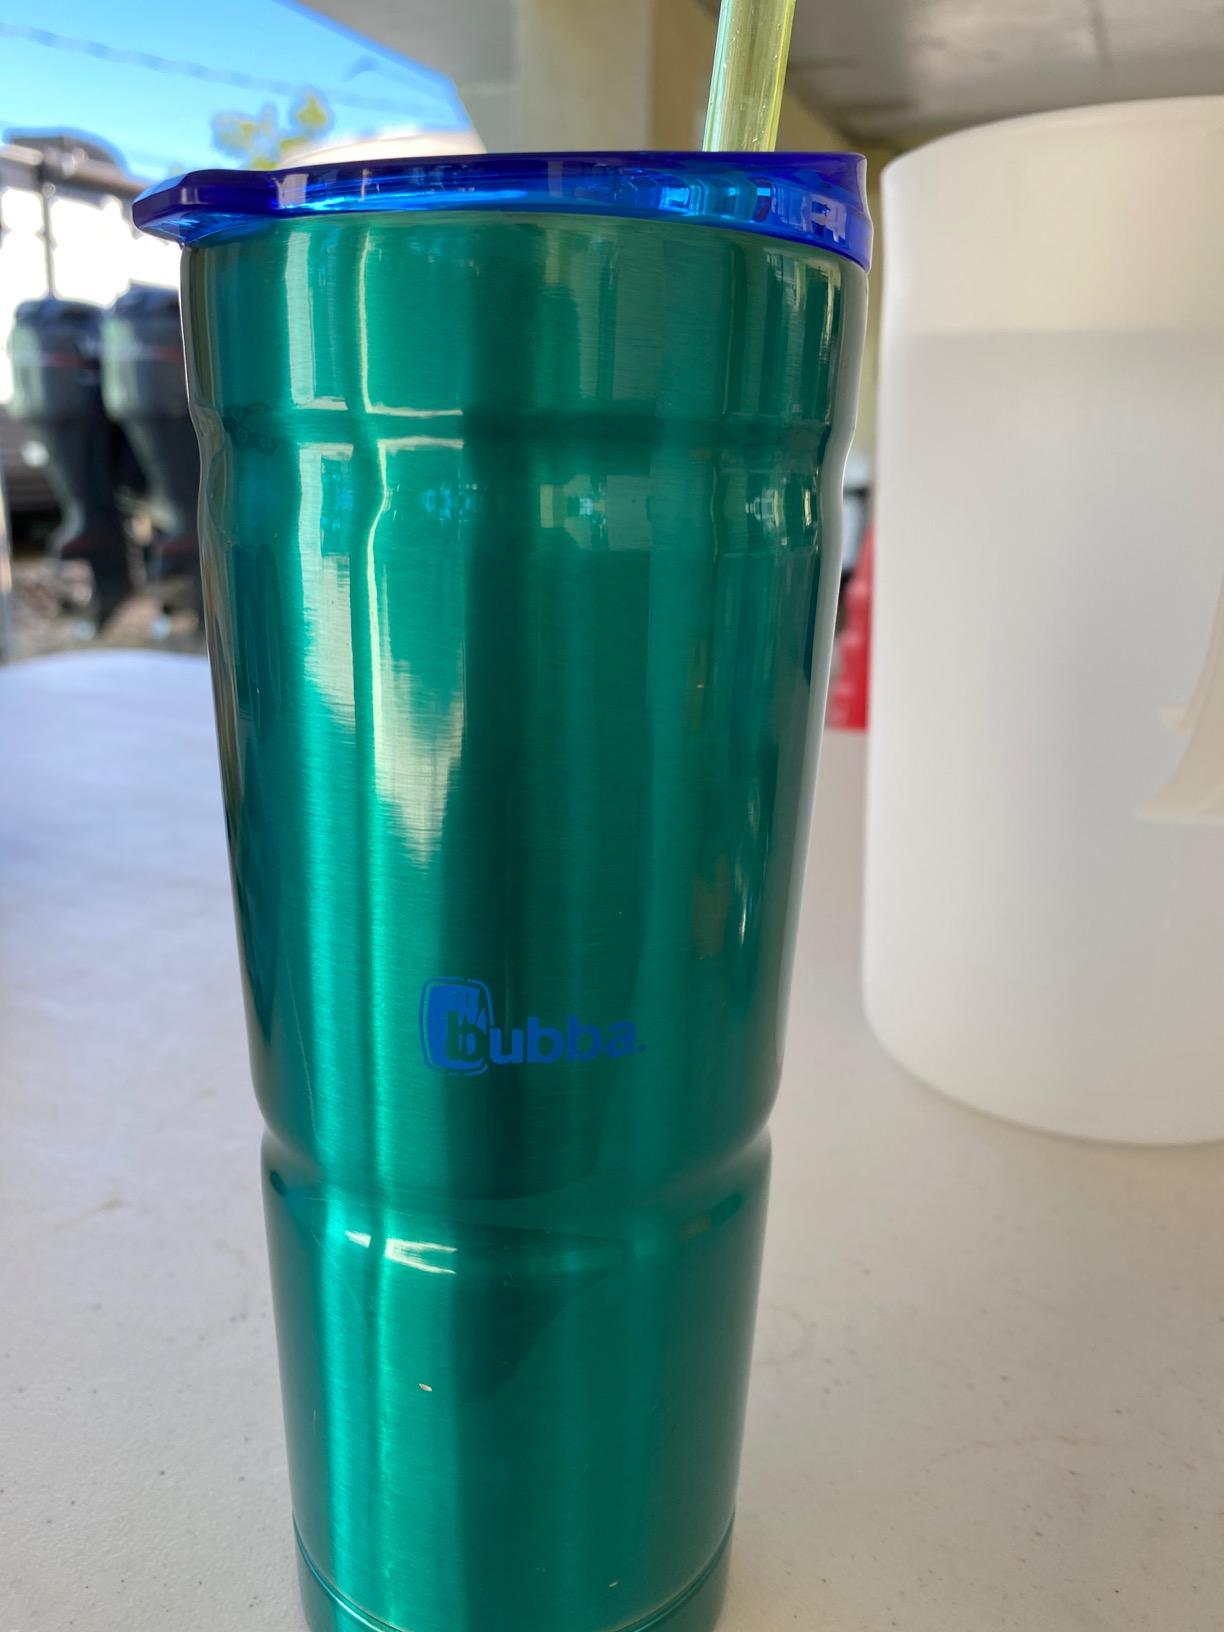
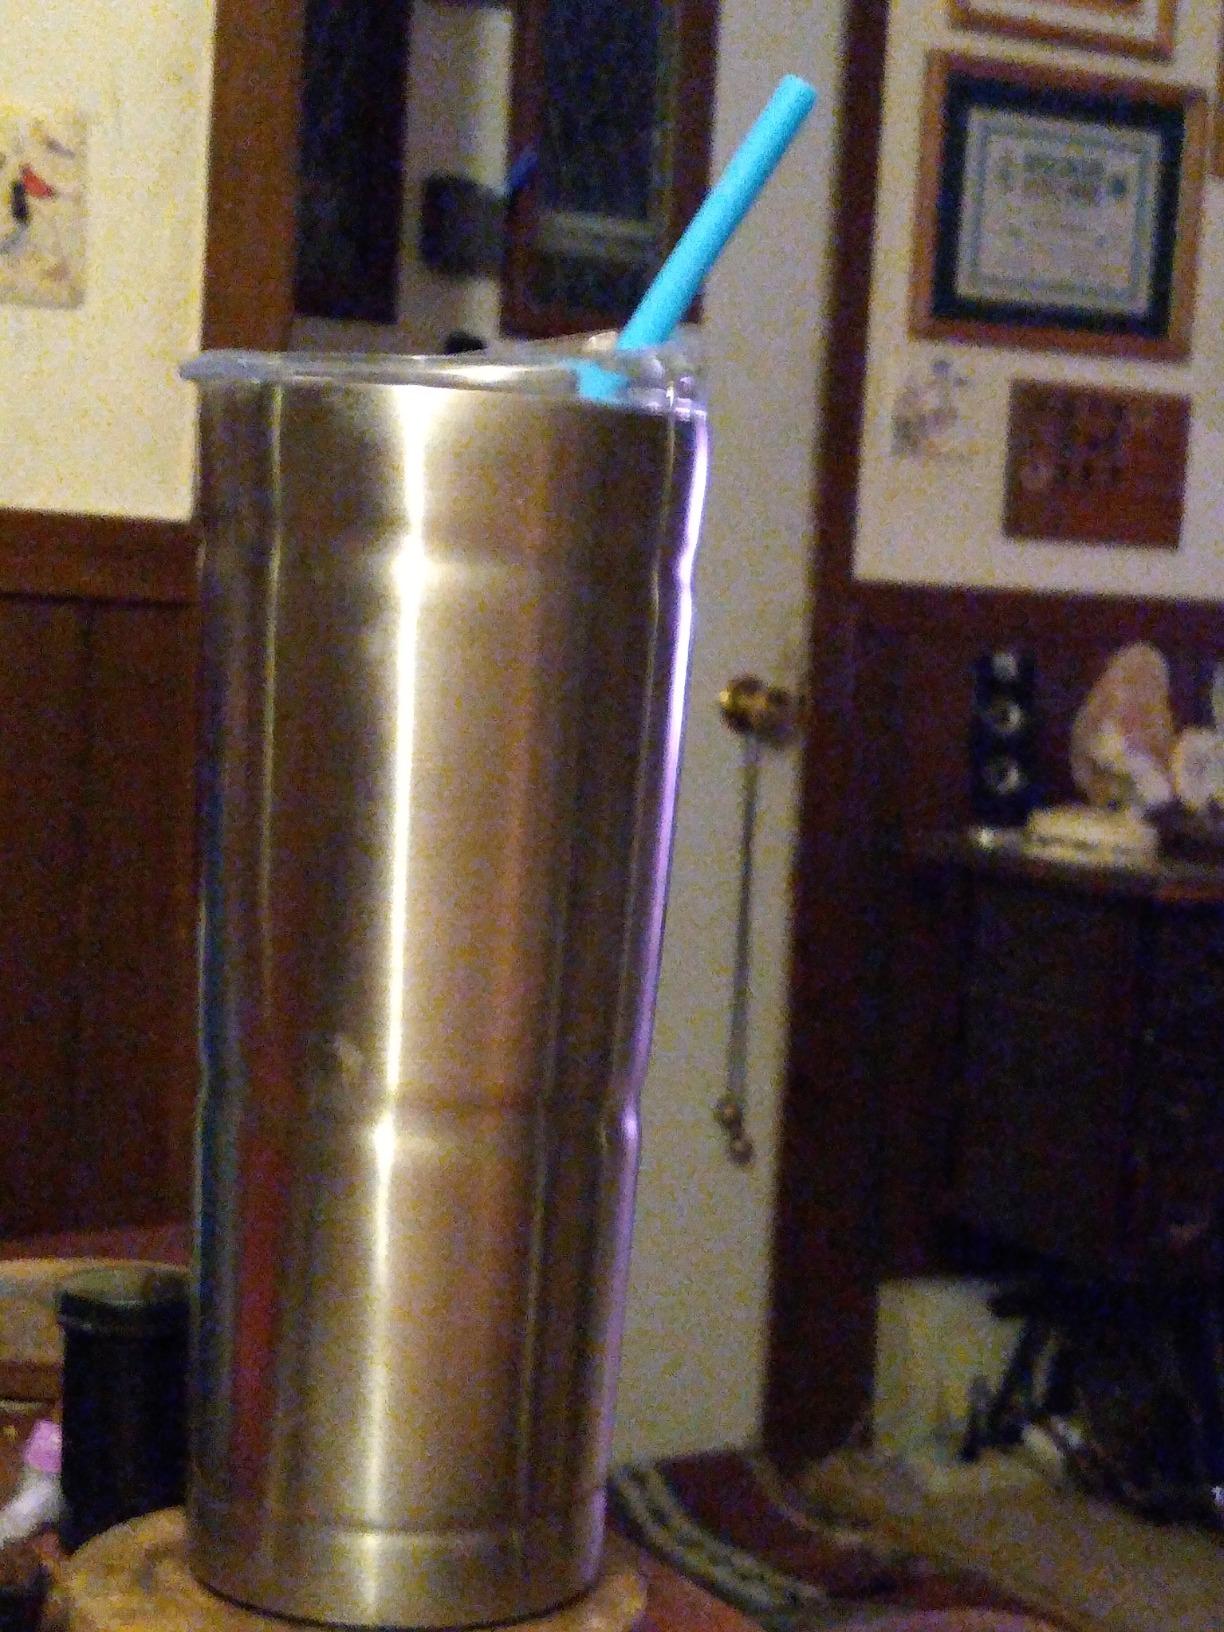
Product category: items_tea
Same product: no